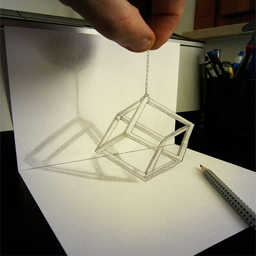
amazing 3d drawing of an impossible cube